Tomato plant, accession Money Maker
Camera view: vertical (180 deg); turntable rotation: 0 degrees
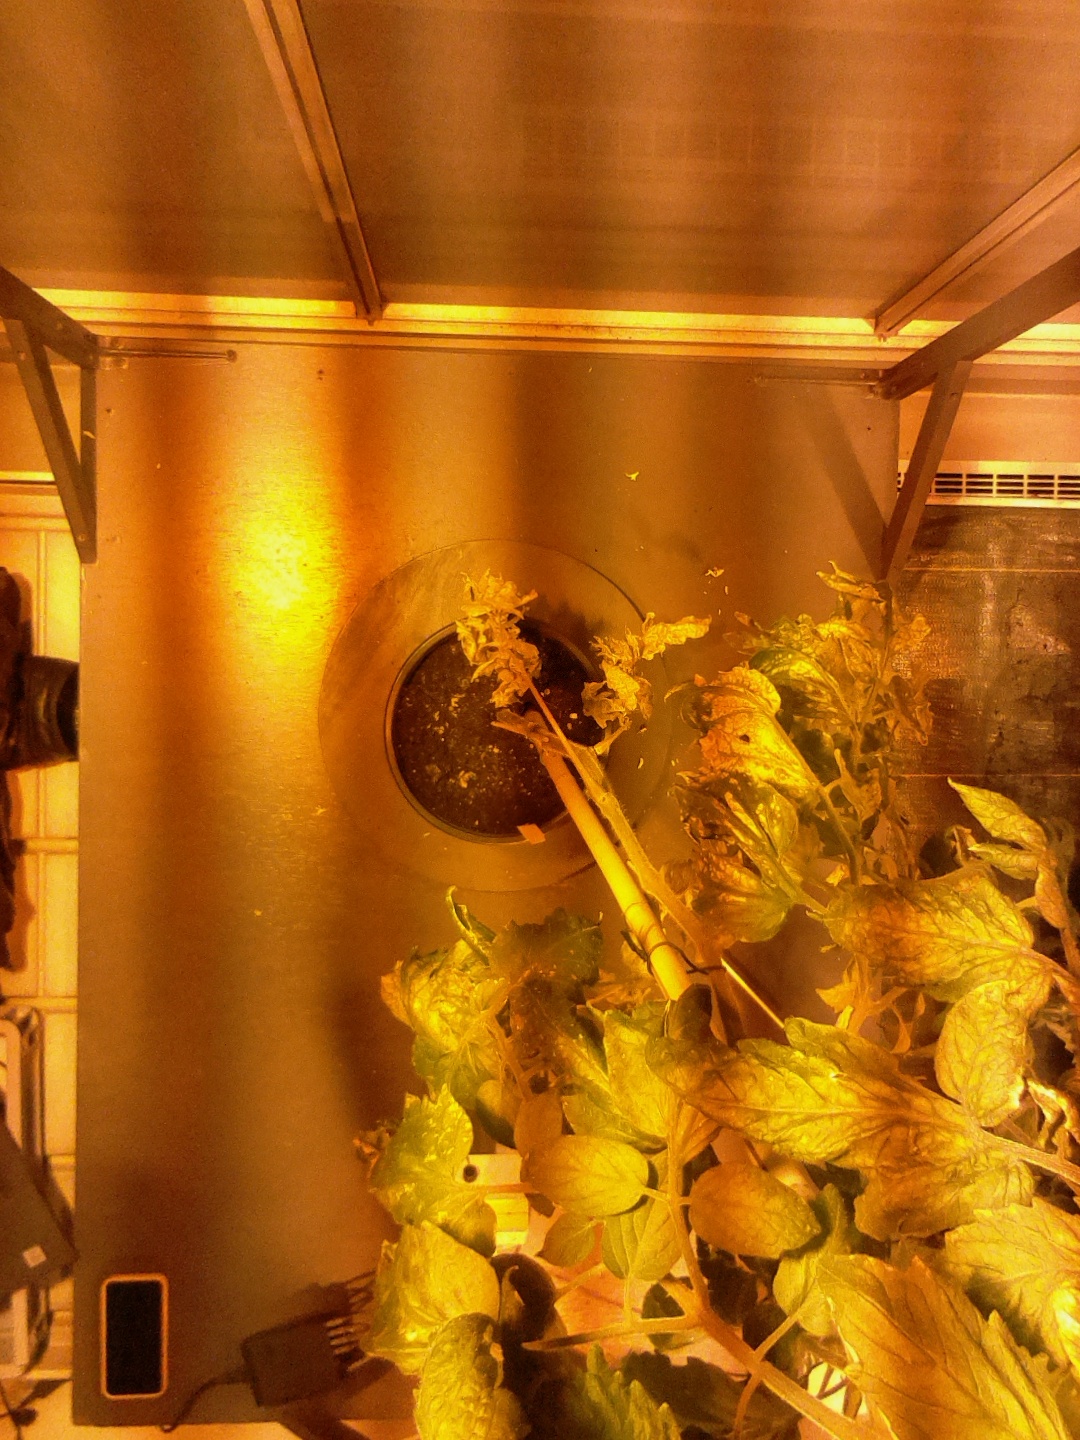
BBCH growth stage 72: 20%-30% of final fruit size